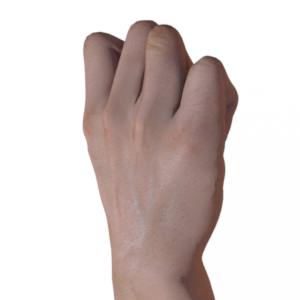
Label: rock